Anglo-Saxon reliquary cross

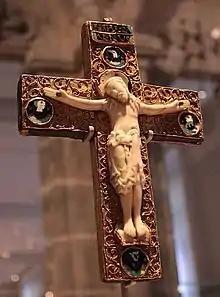

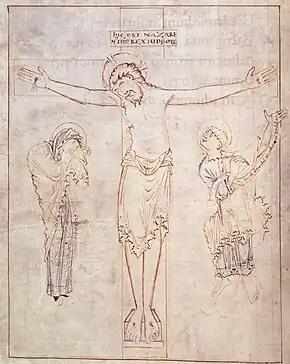
Ramsey Psalter, tinted drawing of the Crucifixion, f.3v

The Reliquary Cross is a late 10th-century Anglo-Saxon ivory figure of Christ, set on an earlier Ottonian cross to make a reliquary in the form of a crucifix. It is in the Victoria and Albert Museum (V&A) in London (Cat. 7943-1862, usually on display in room 8, case 16, in the "Medieval and Renaissance" gallery).